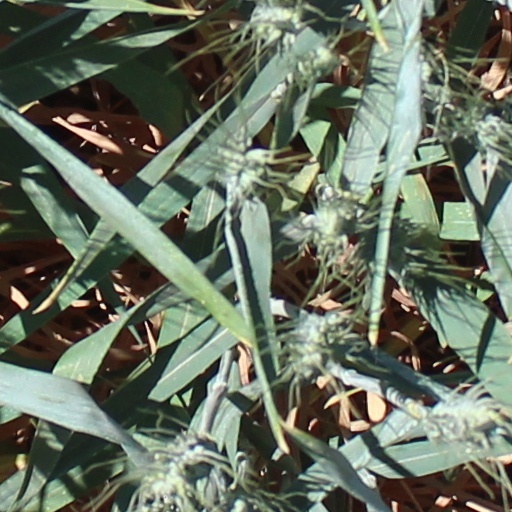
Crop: wheat